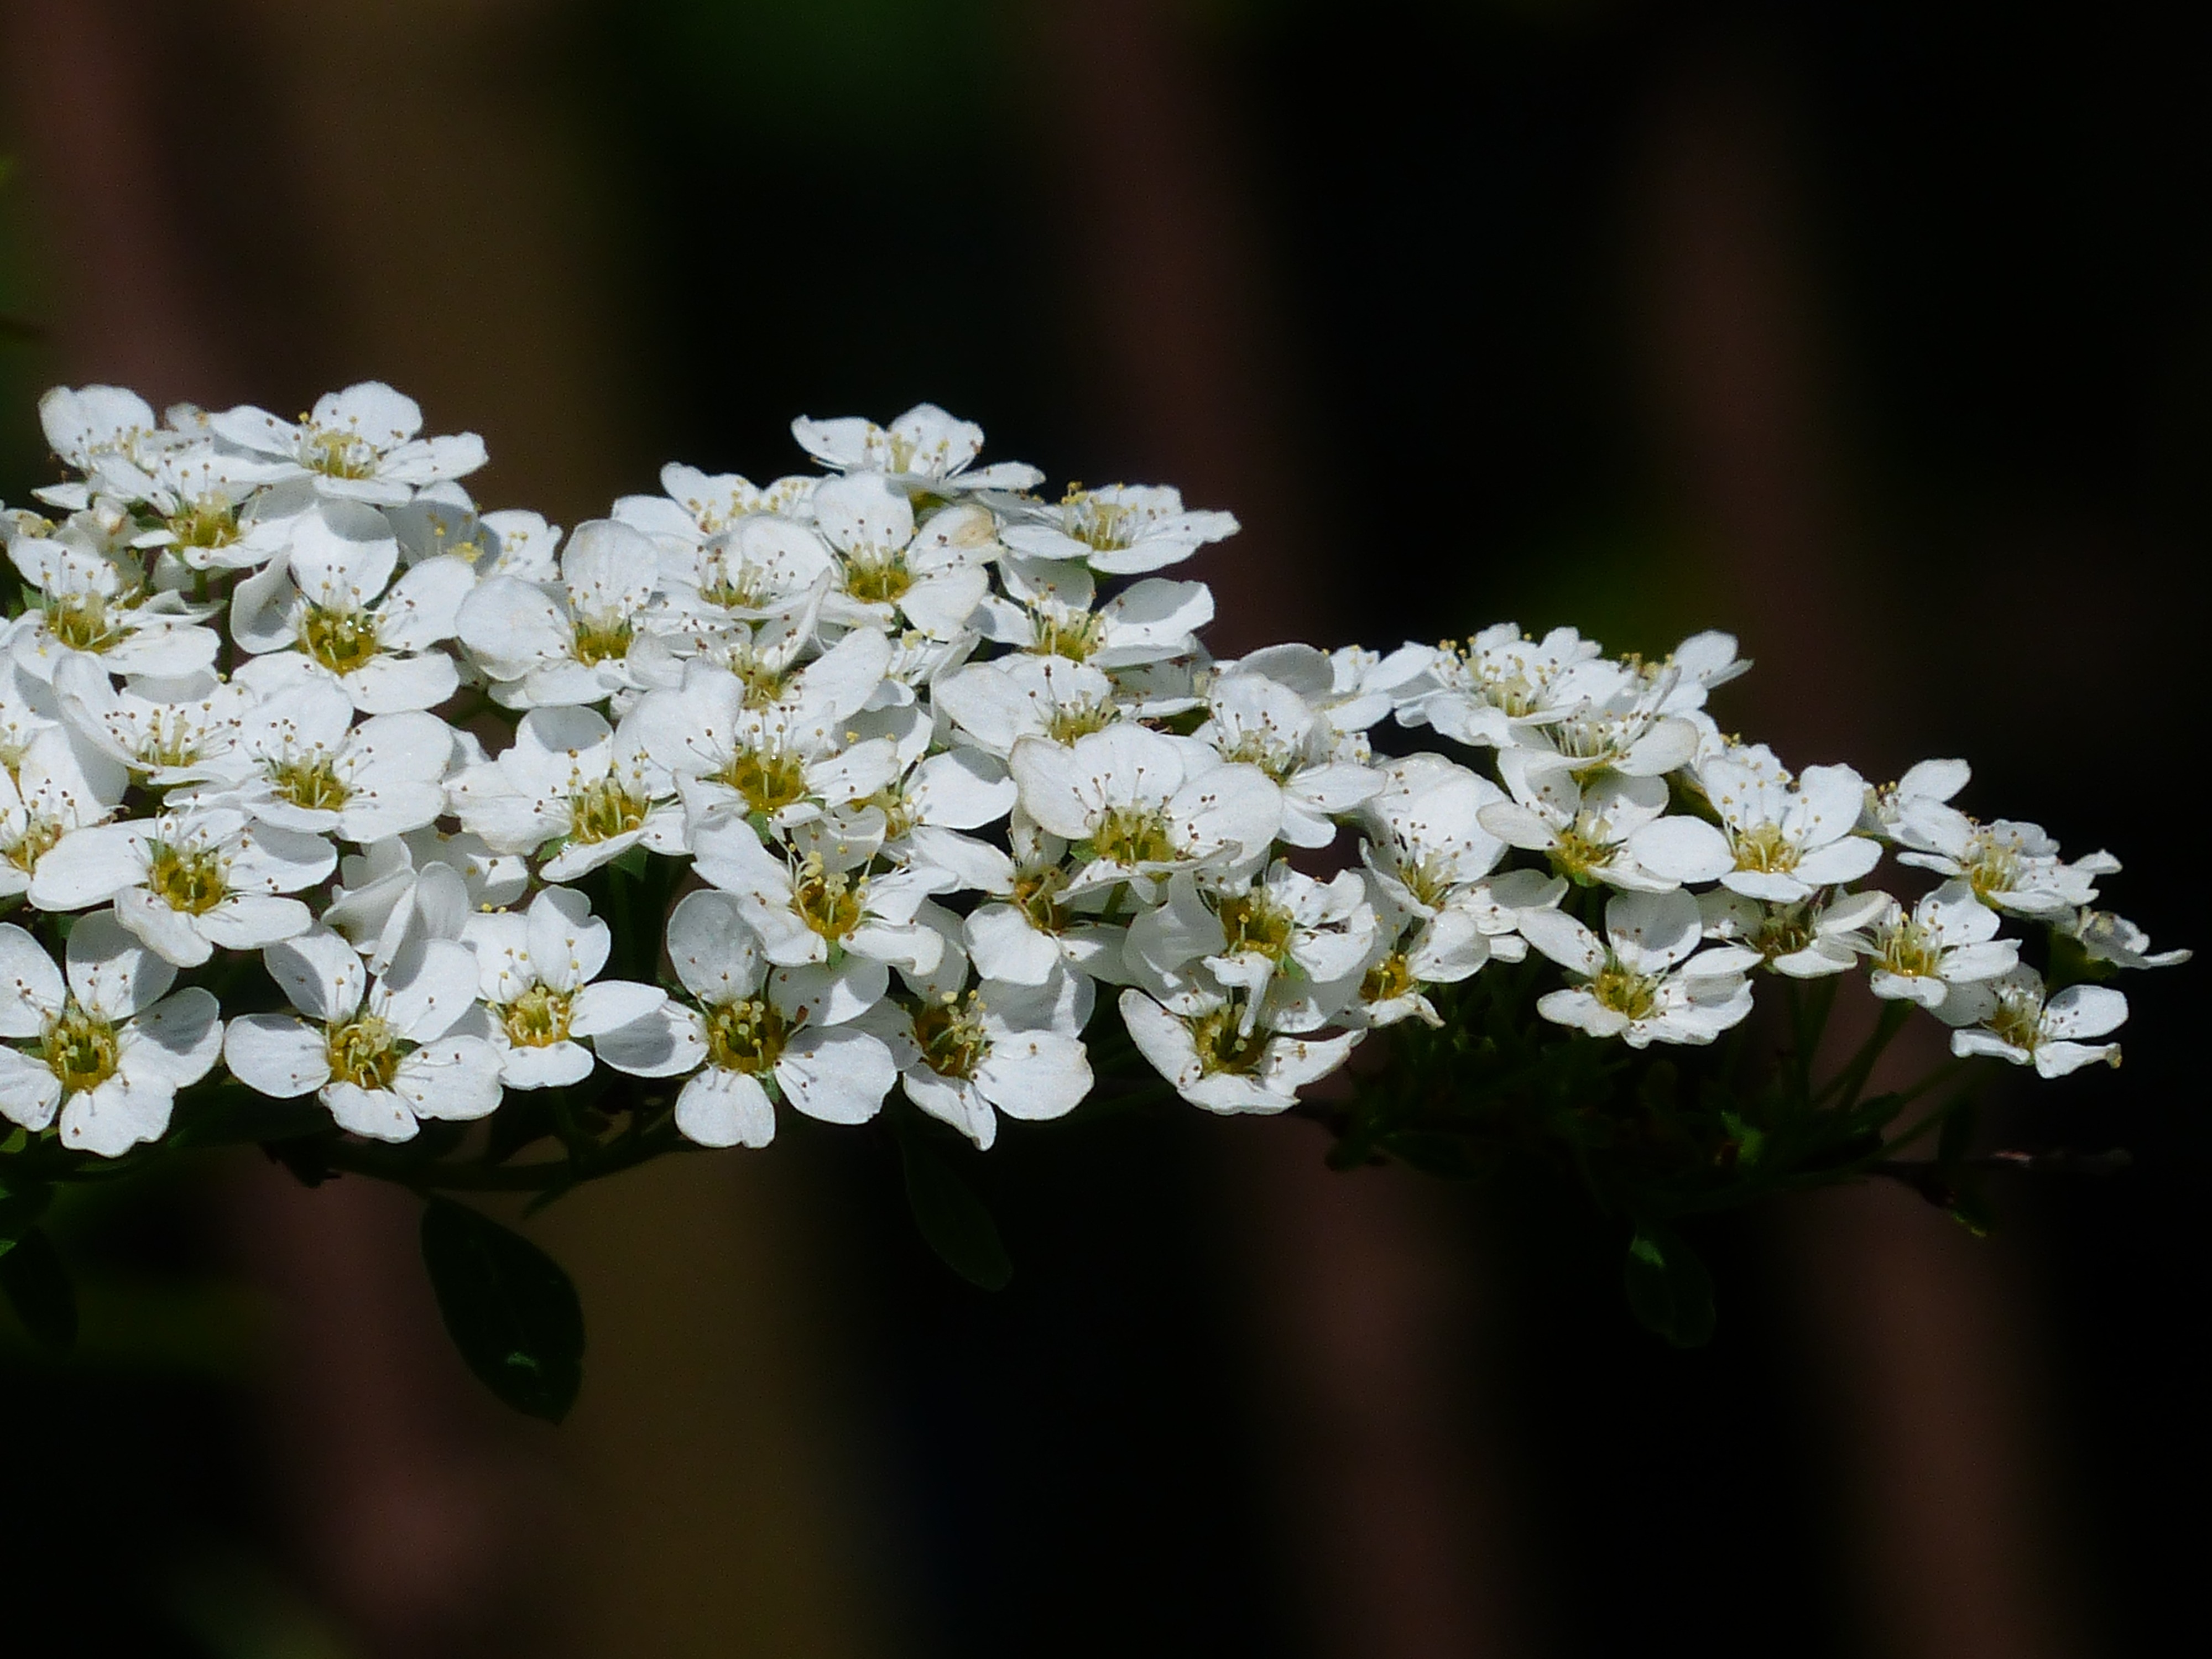
nature, branch, blossom, plant, white, flower, petal, bush, spring, produce, botany, flora, wildflower, flowers, close up, shrub, ornamental shrub, spiraea, macro photography, rose greenhouse, flowering plant, on the vine, bride spiere, spierstrauch, spiraea arguta, screen panicles, land plant